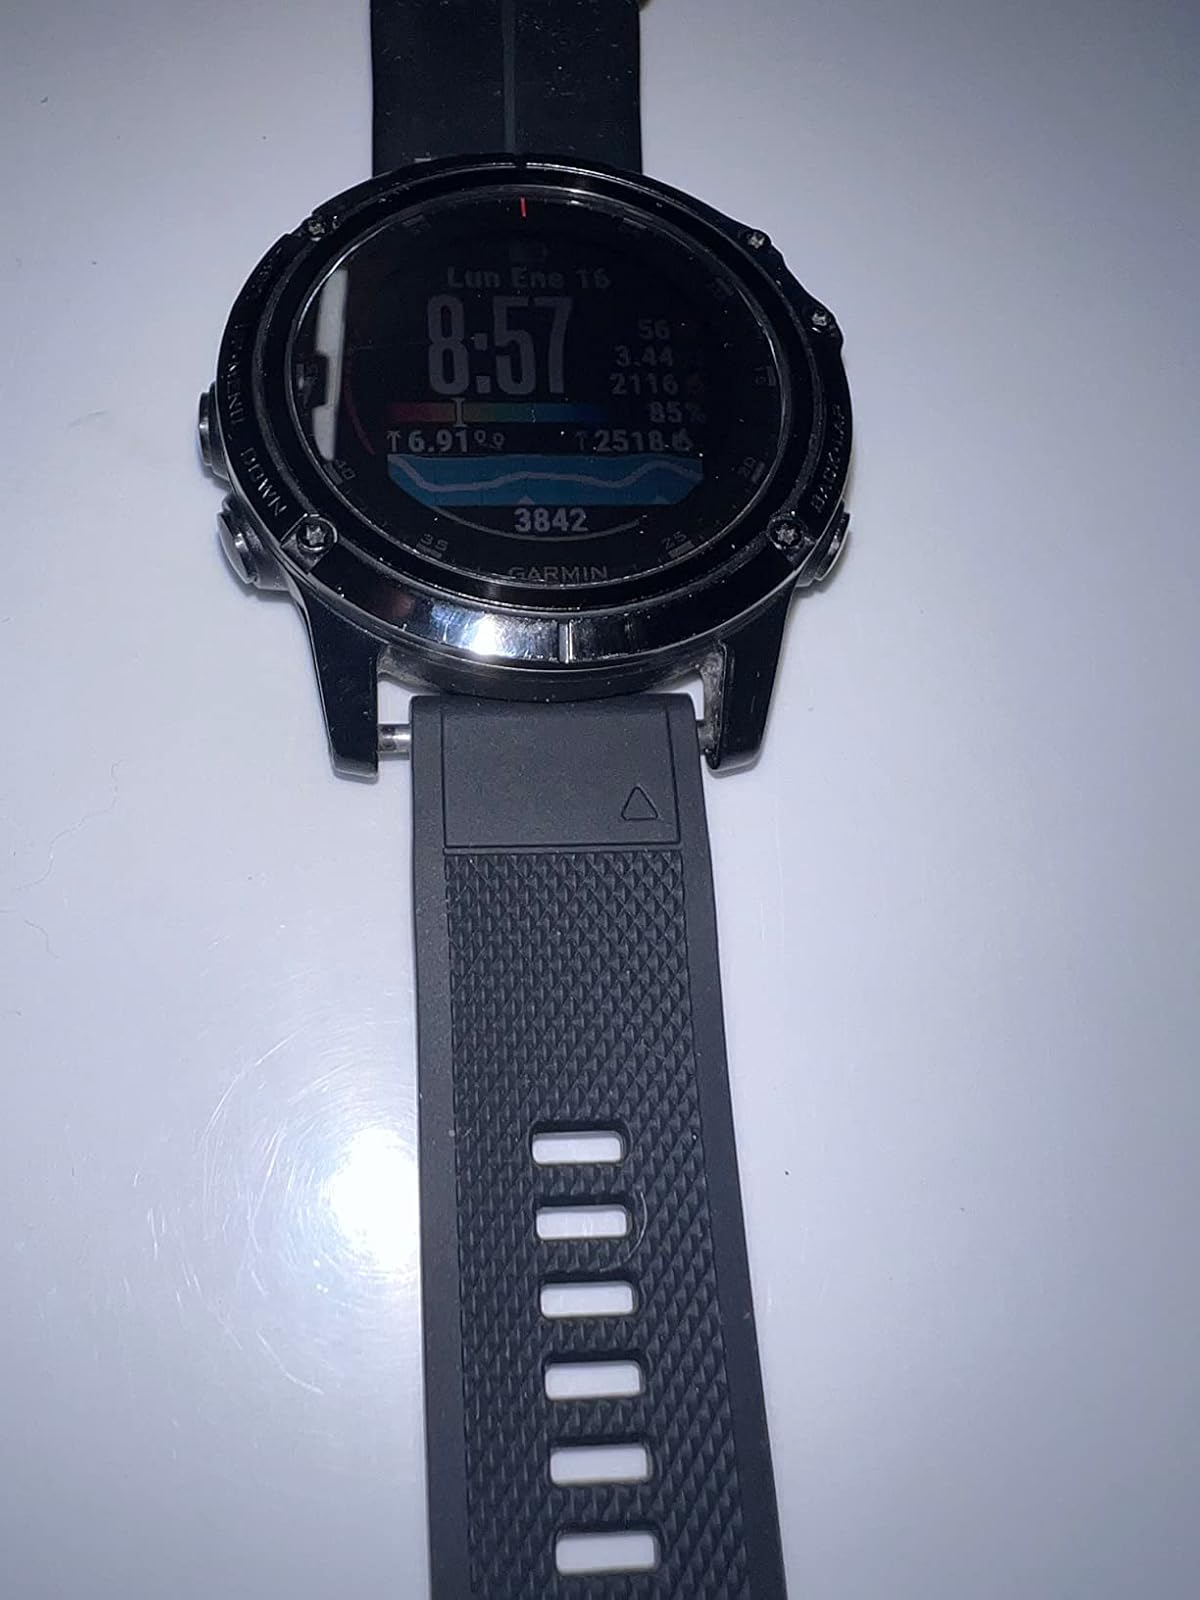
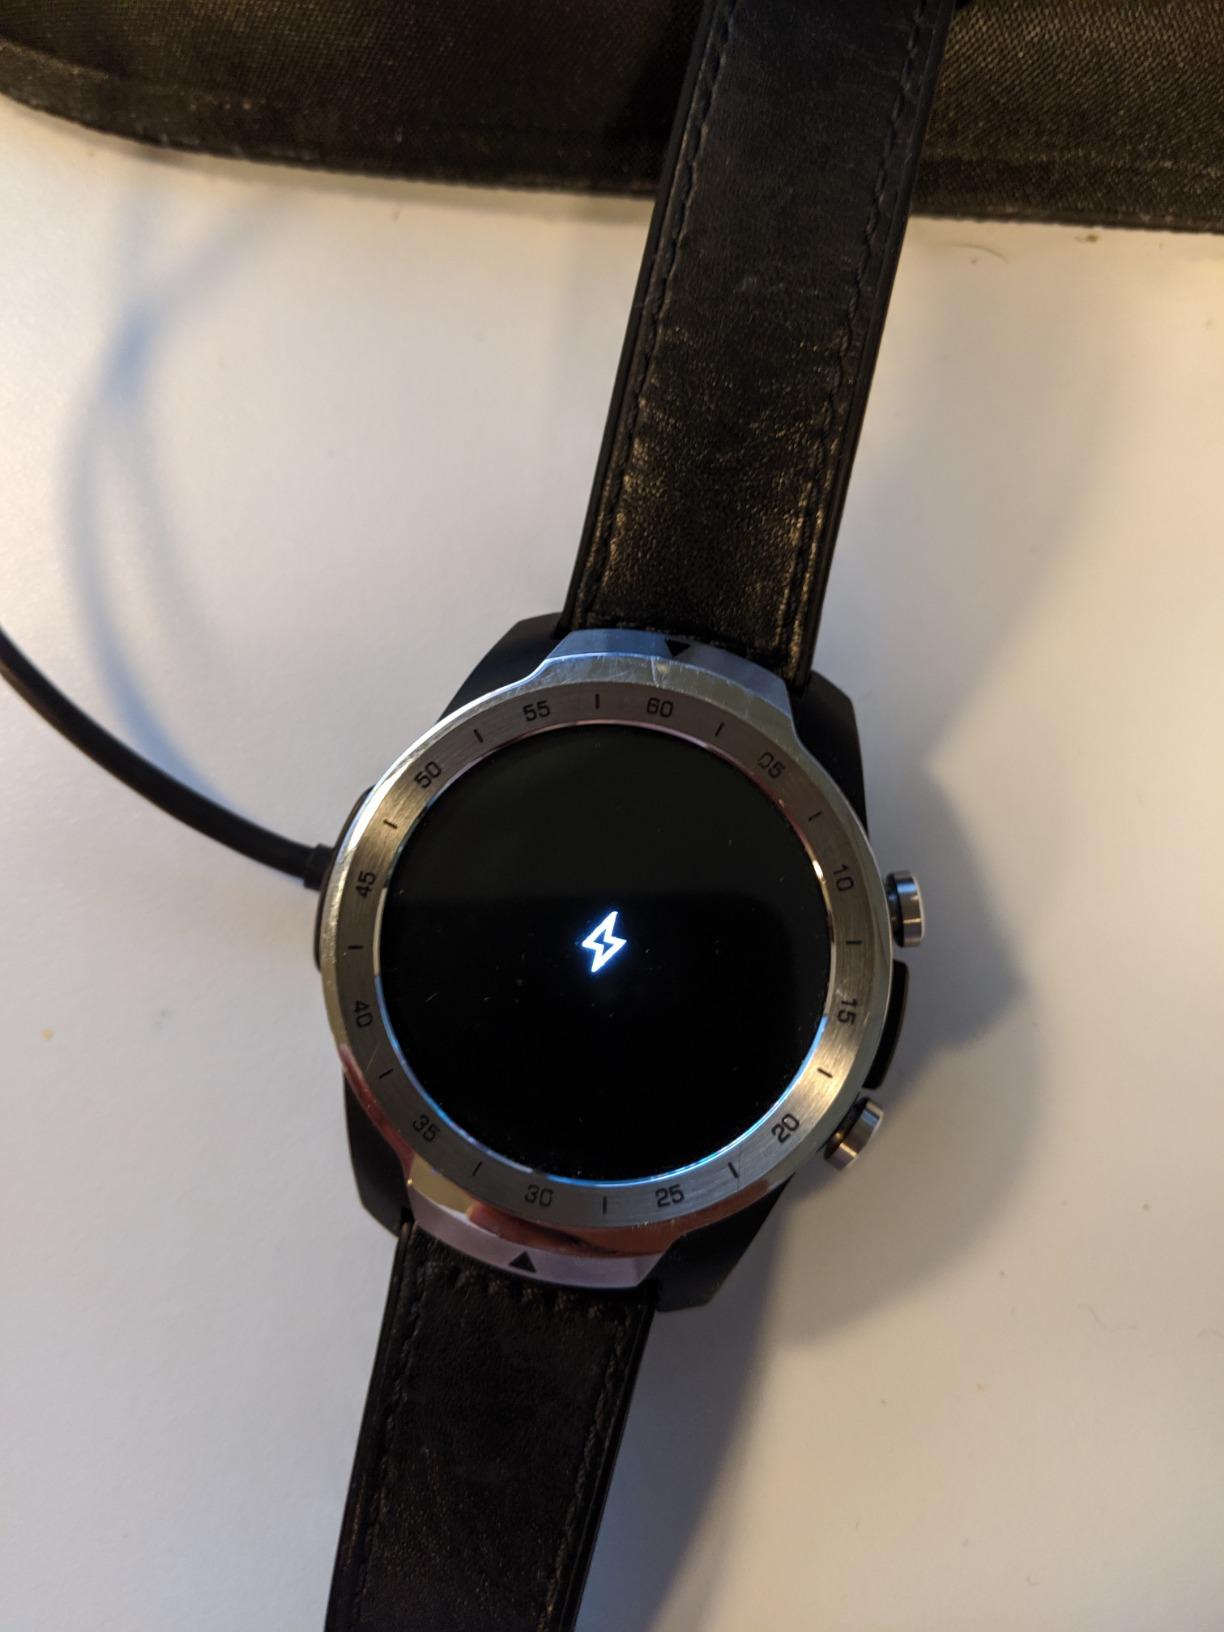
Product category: smartwatch
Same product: no